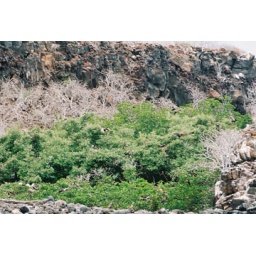
Frigate birds and lava gulls in trees on Baltra Island in the Galapagos